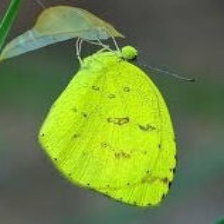
Species: SLEEPY ORANGE
Butterfly family (ImageNet category): sulphur_butterfly